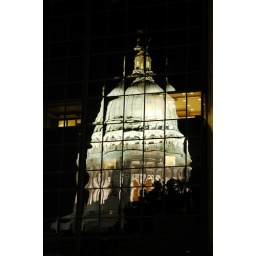
The Wisconsin State Capitol reflected in the windows of an office building in Madison, Wisconsin